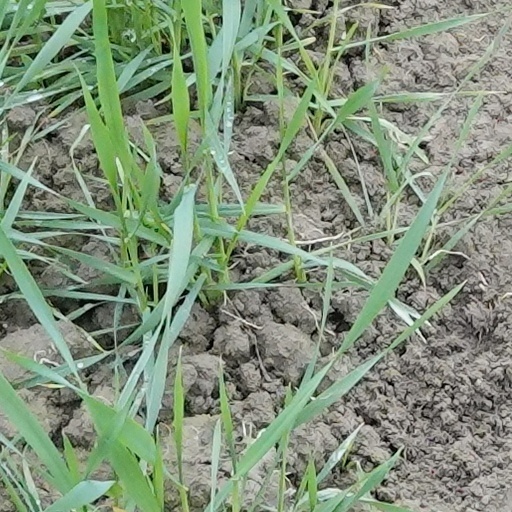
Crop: wheat